Ernst Merck

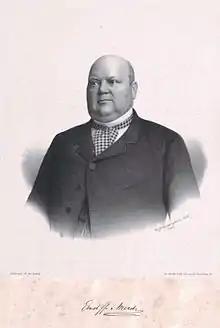
Ernst Freiherr von Merck

Merck, born in Hamburg, was a member of the Frankfurt Parliament for a year from 1848 to 1849.